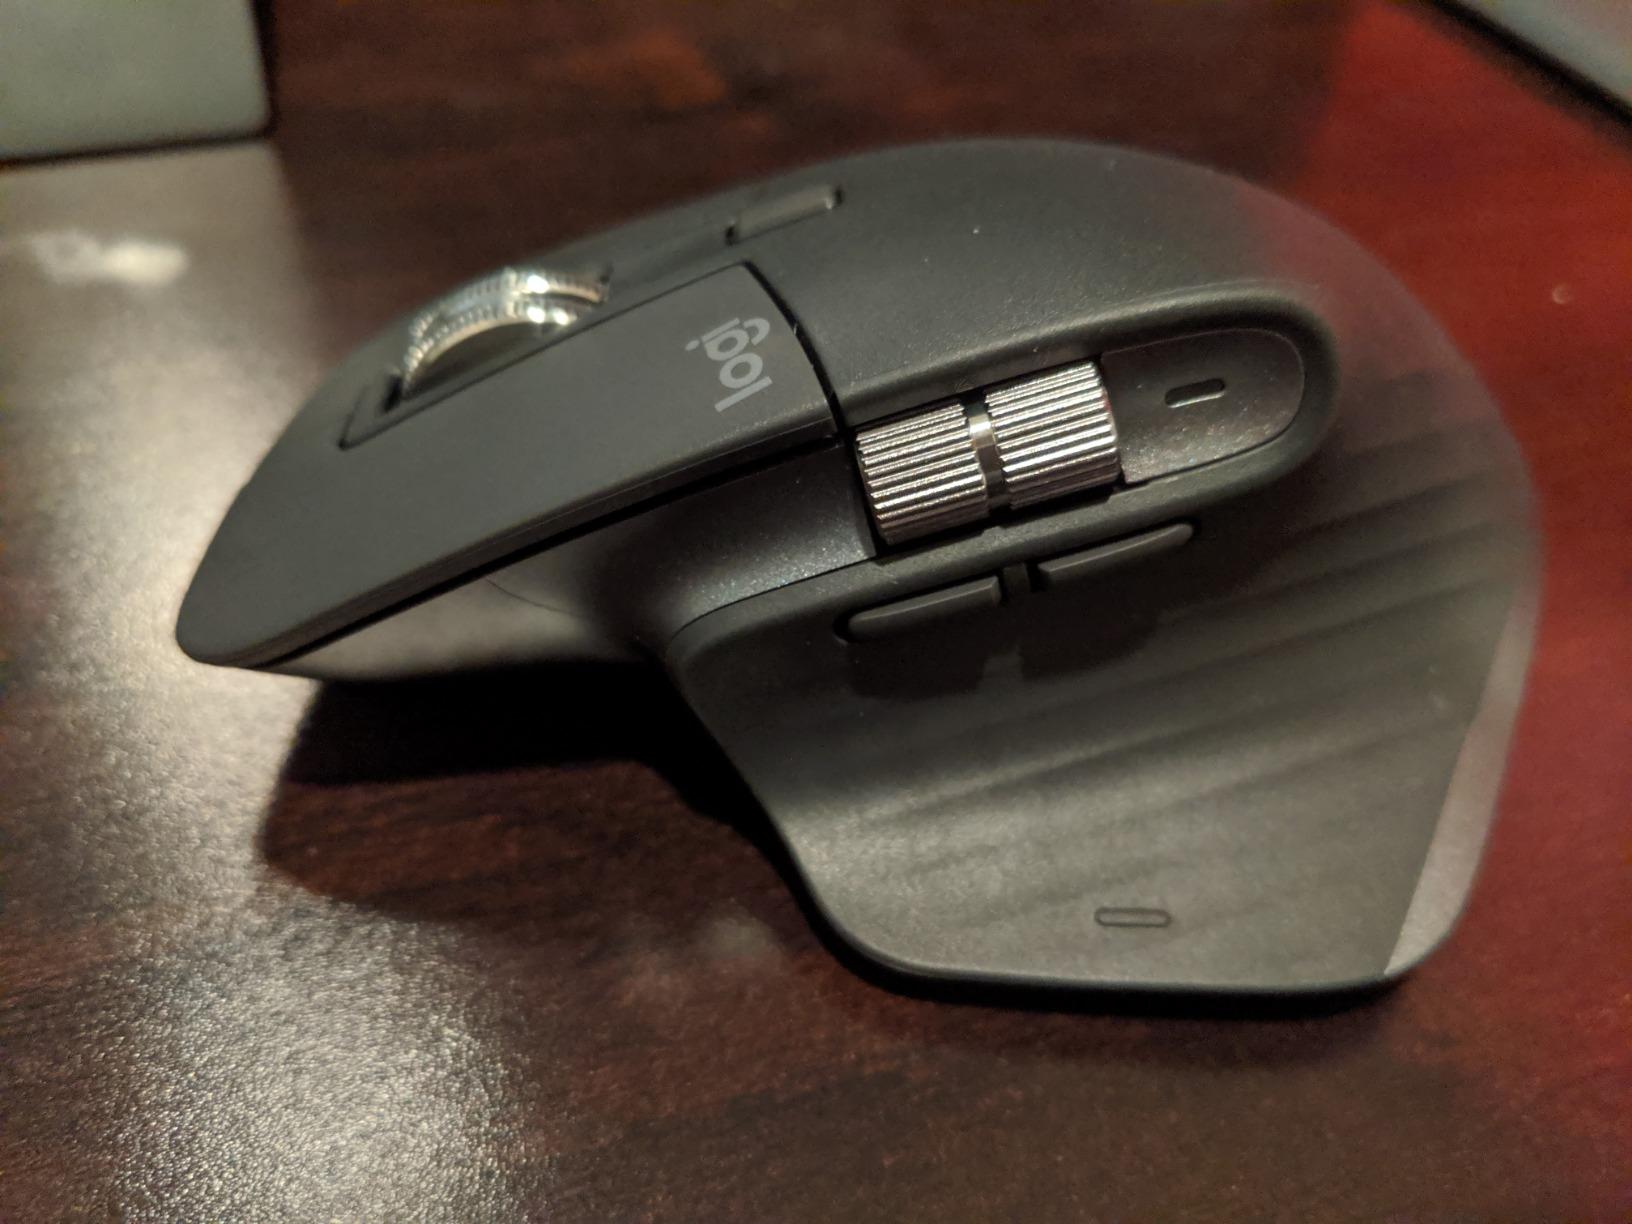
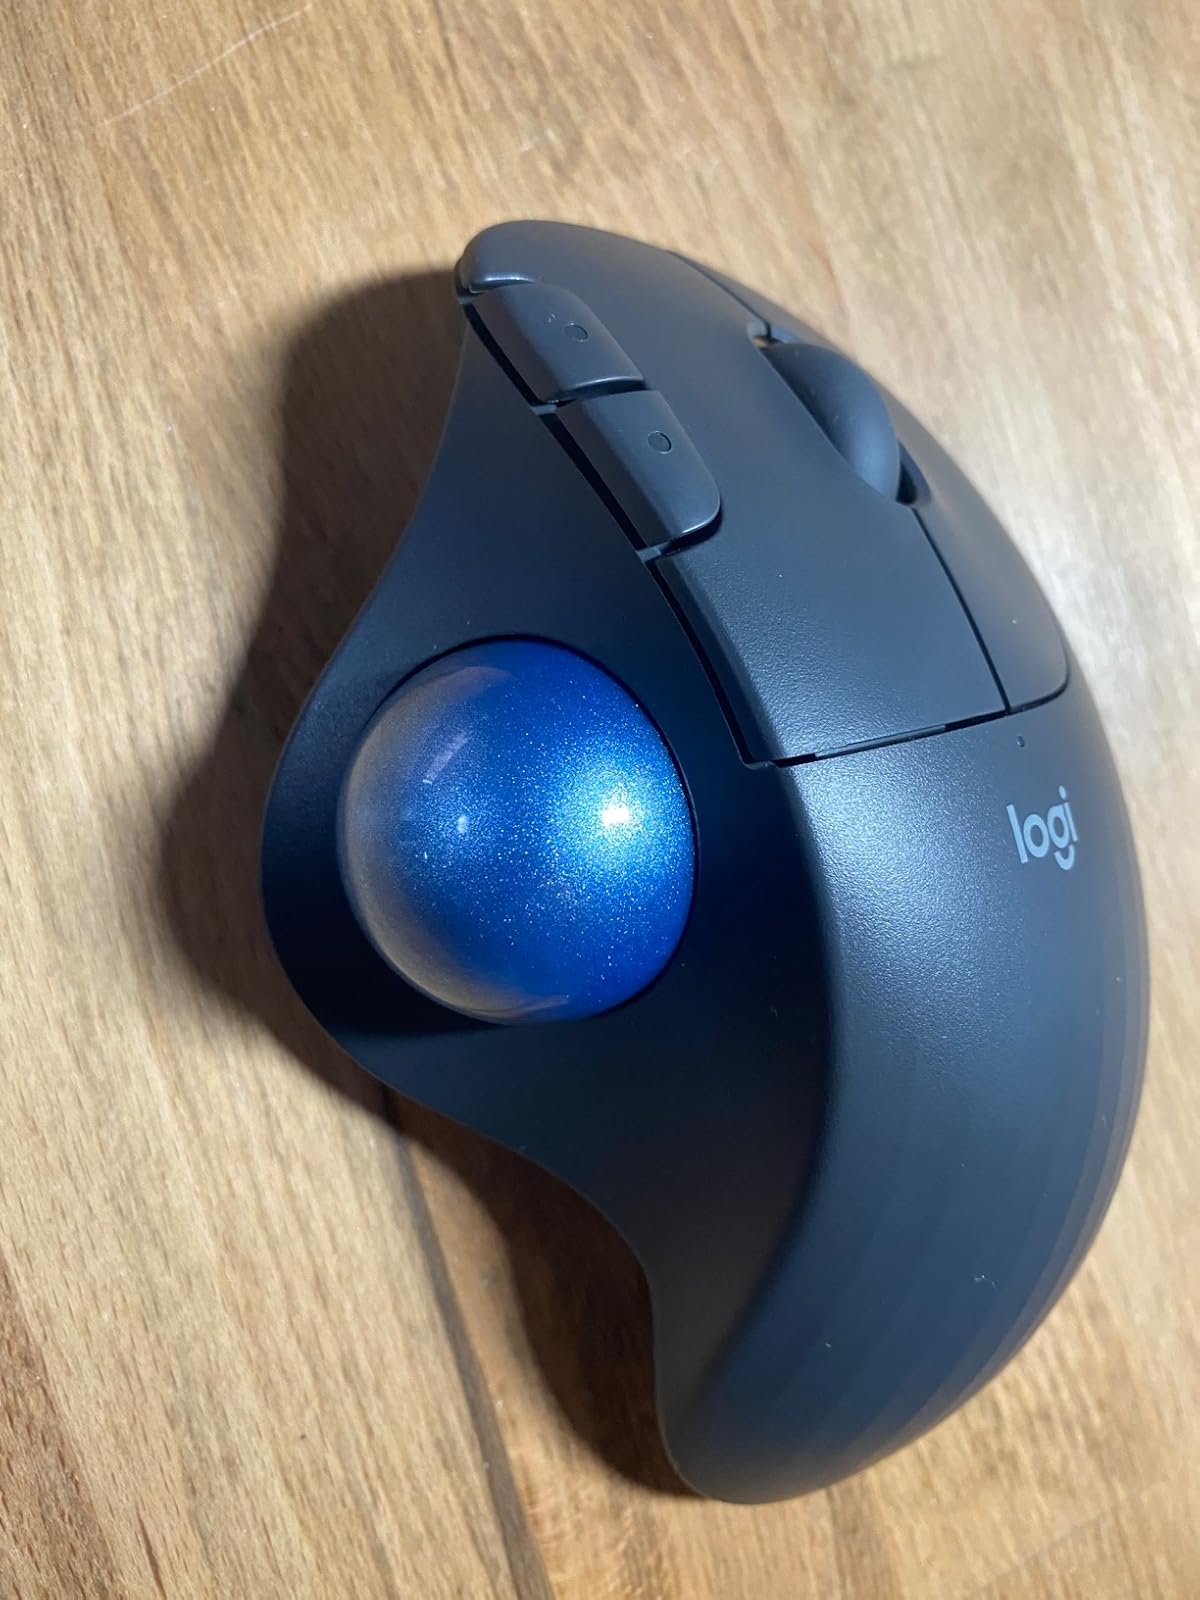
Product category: mouse
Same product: no